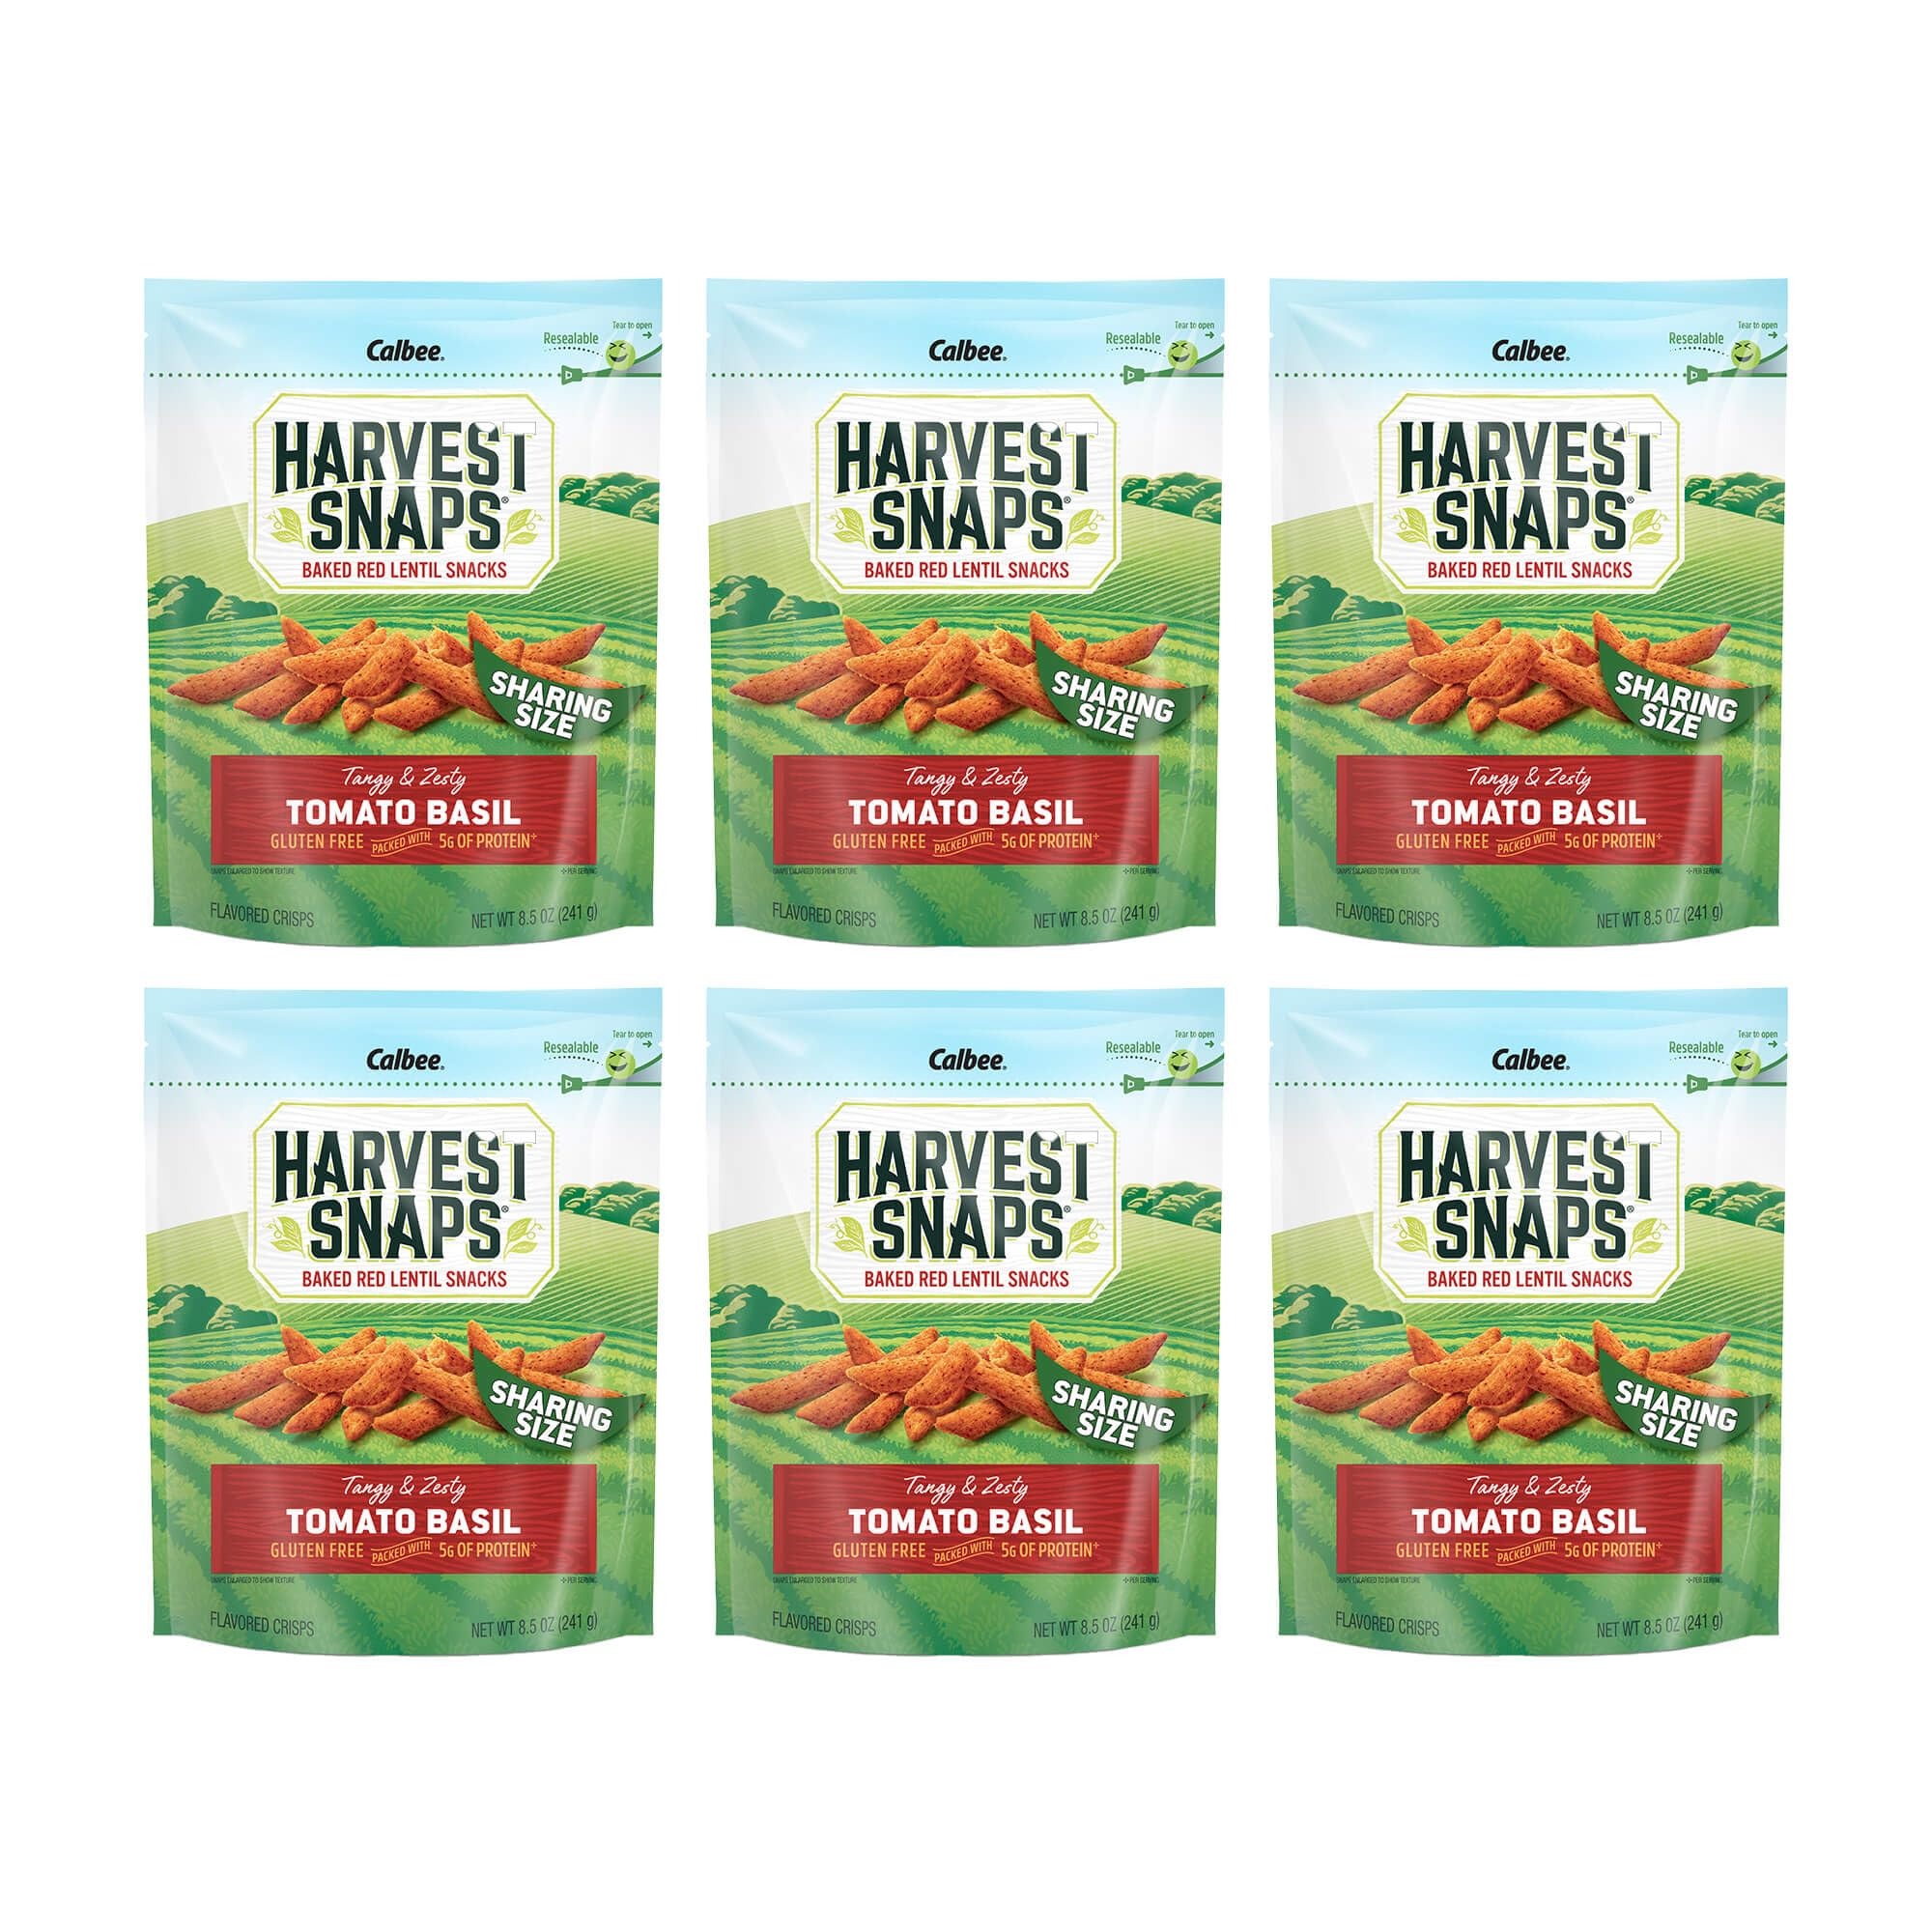
Item Name: Harvest Snaps Veggie Chips | Tomato Basil | 8.5 oz, Case of 6 | Plant Protein, Gluten Free Baked Vegetable Crisps | Made in USA
Bullet Point 1: DIG IN. VEG OUT: At Harvest Snaps we are all about the good stuff. We make tasty and healthy snacks without being sinful. All our vegetable chips & crisps are packed with goodness and big-time flavor.
Bullet Point 2: HEALTHIER SNACKING: Our veggie chips are made with wholesome, plant-based ingredients for a gluten-free snack experience. An excellent healthy snack for adults & kids that everyone can enjoy.
Bullet Point 3: ENJOY A HEALTHY GUILT-FREE SNACK: Veggie chips with a super satisfying crispy texture packed with plant-based protein for sustained energy. Enjoy a healthy, guilt-free snack with every crunch.
Bullet Point 4: FREE FROM ARTIFICIAL FLAVORS AND PRESERVATIVES: All our tasty peas, lentils and bean snaps are allergen-friendly, which means they're perfect for everyone, from growing to grown-up. There's no better way to veg-out.
Product Description: Our Top Selling Tomato and Basil Crisps are now available in a Big Bag! There's probably enough to share, but don't feel like you have too. Good Source of Fiber, Certified Gluten Free, Non GMO, Packed with Protein, No Nuts, Made in the USA, Baked Never Fried Harvest Snaps are the delicious, wholesome snack you can actually feel good about eating. Made from non-GMO, gluten-free legumes, these tasty, savory veggie snack crisps elevate your snacking experience and give the whole family something to love.
Value: 51.0
Unit: Ounce

Price: 25.64